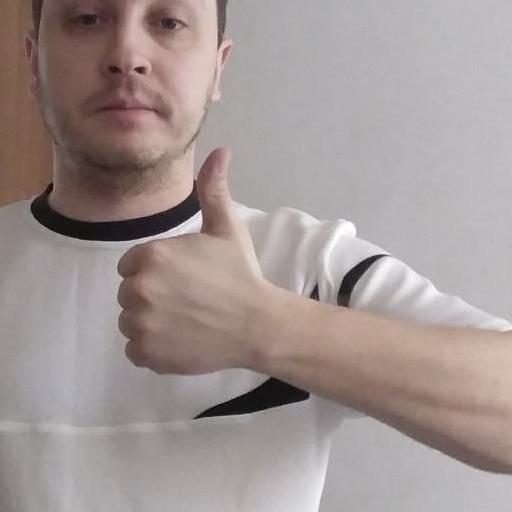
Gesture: like